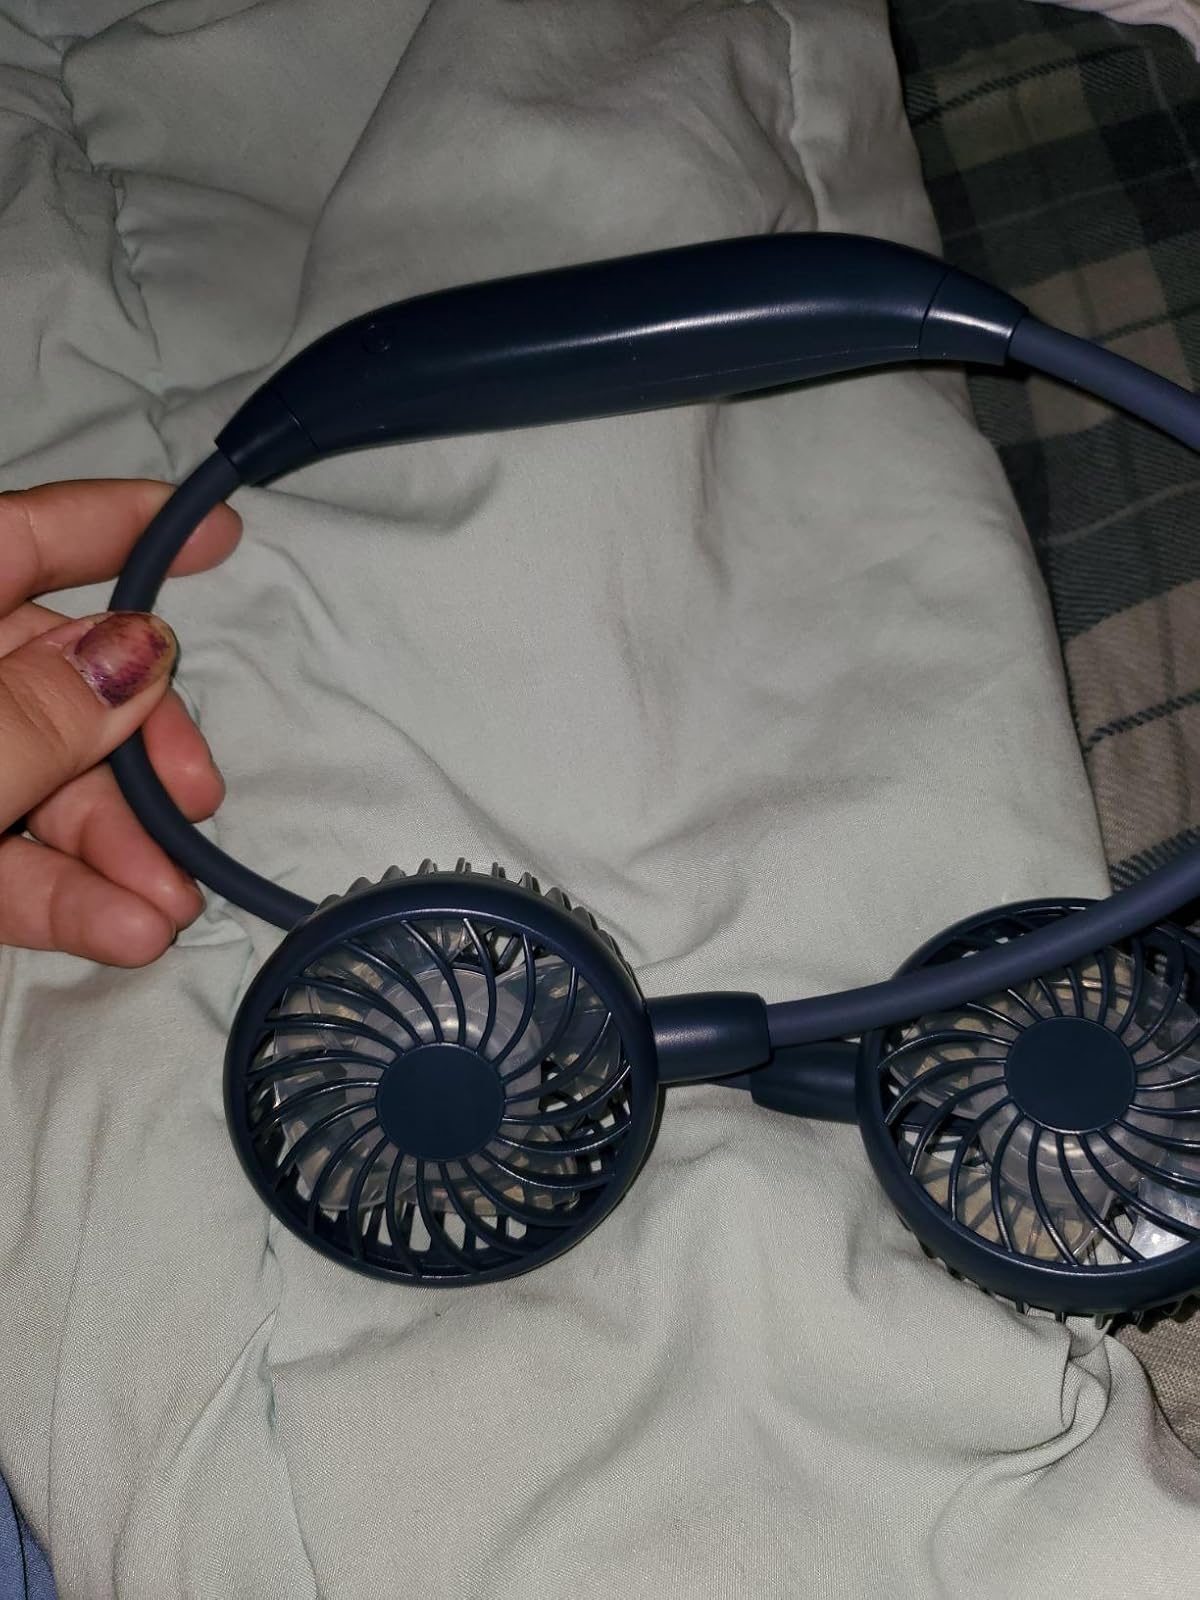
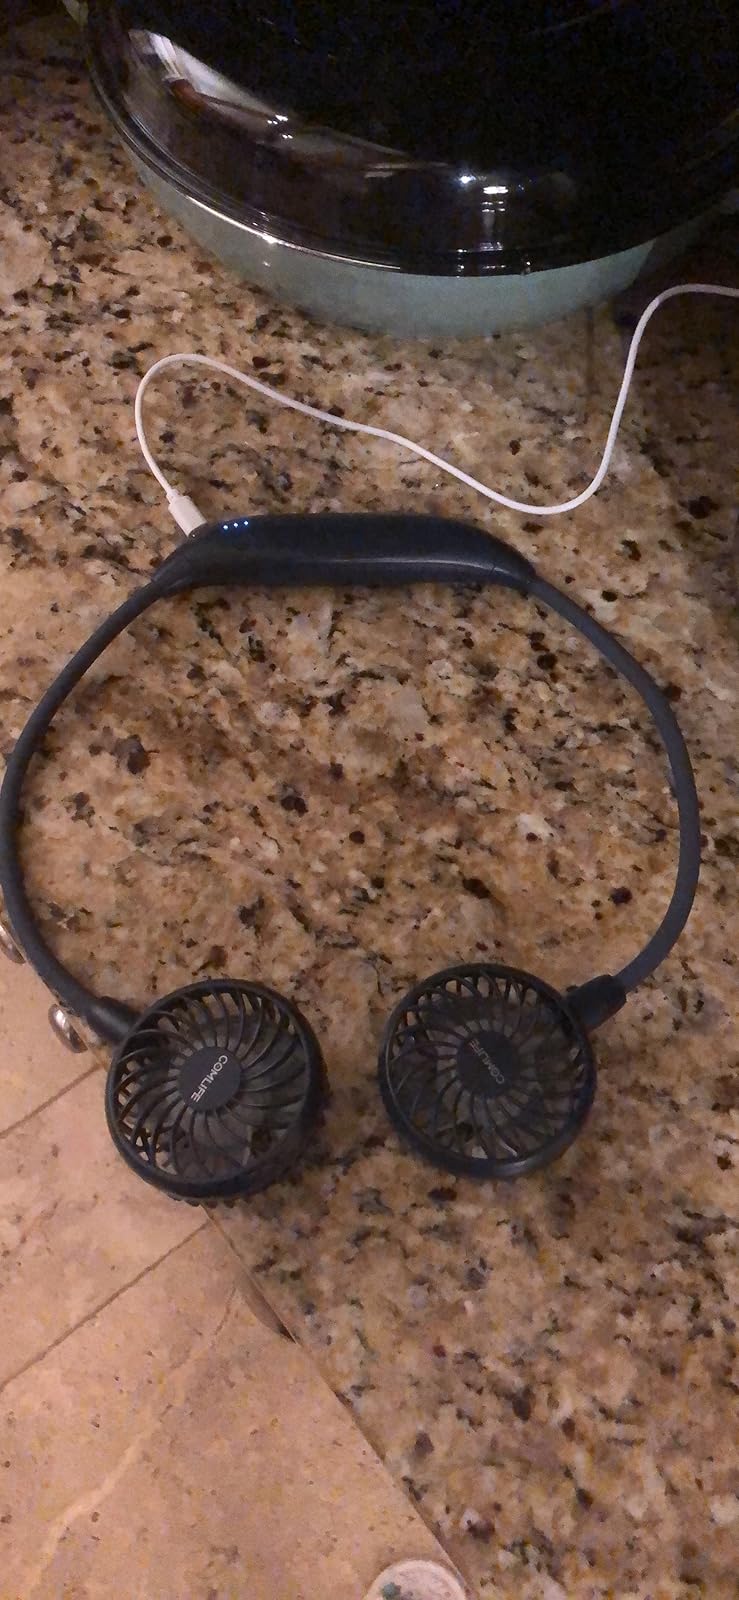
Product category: fan
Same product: yes